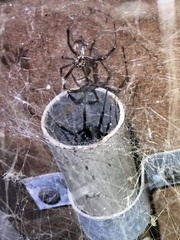
Species: Lactrodectus_hesperus